International Airport railway station, Sydney

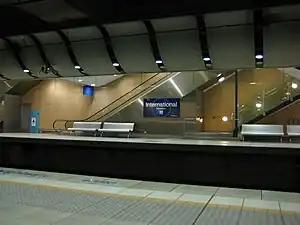
International Airport station platform, September 2007

International Airport is a train station located on the Airport Link, serving Terminal 1 at Sydney Airport, Australia. Terminals 2 and 3 are served by Domestic Airport station. The line is operated by Sydney Trains with T8 Airport & South Line services.